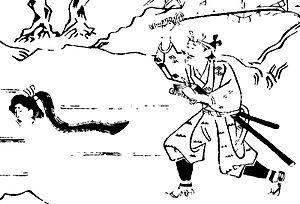
Le rokurokubi est une créature étrange de la mythologie japonaise, proche du nukekubi. Le jour, on dirait quelqu'un de tout à fait normal mais la nuit, son cou s'allonge.